Sucrose-phosphate synthase

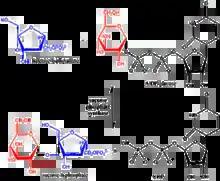
Reaction scheme showing hexosyl group transfer from UDP-glucose to fructose 6-phosphate.

In the open conformation of "H. orenii" SPS, fructose 6-phosphate forms hydrogen bonds with Gly-33 and Gln-35 residues in the A domain while UDP-glucose interacts with the B-domain. Crystal structures studies reveal that after binding, the two domains twist to narrow the entrance of the substrate binding cleft from 20 Å to 6 Å. In this closed conformation, the Gly-34 residue of the A domain interacts with UDP-glucose and forces the substrate to adapt a folded structure, facilitating its donation of the hexosyl group.